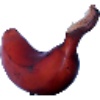
Label: red_banana